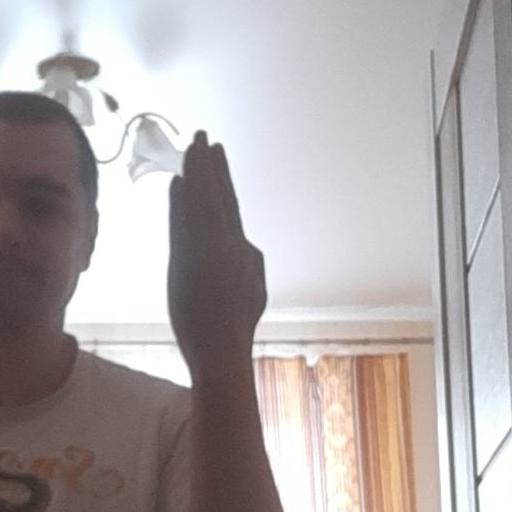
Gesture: stop_inverted